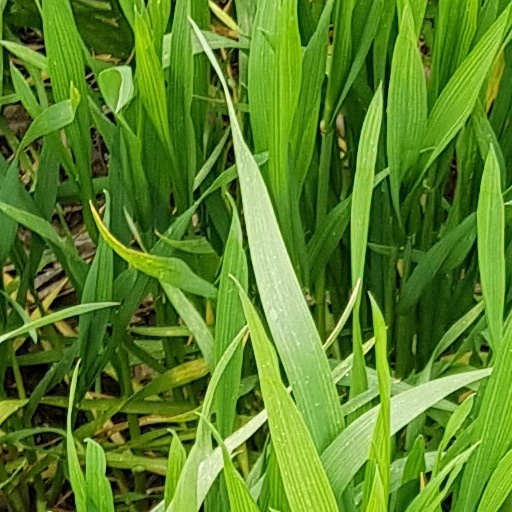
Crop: wheat